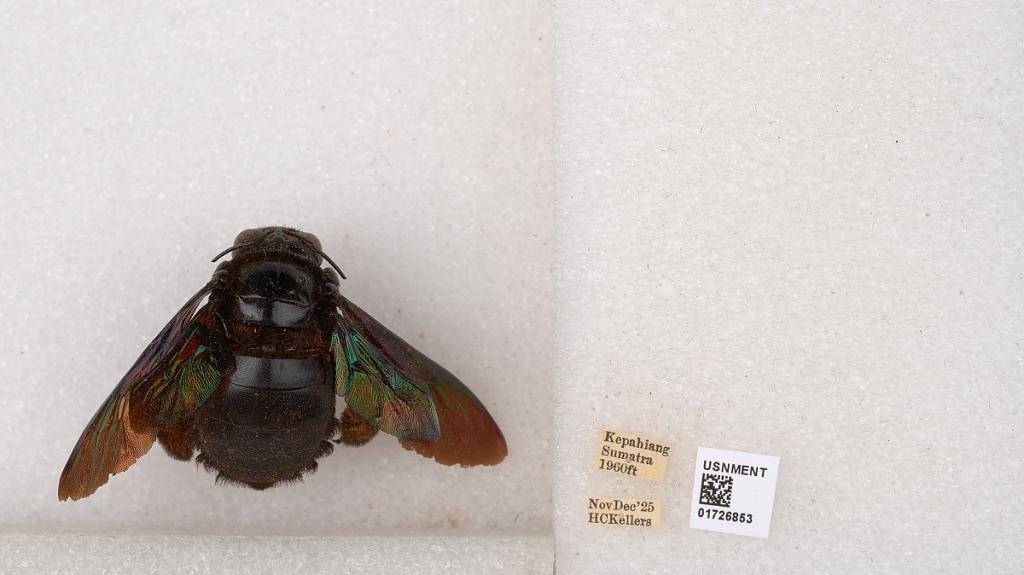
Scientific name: Xylocopa (Mesotrichia) latipes (Drury)
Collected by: H. Kellers
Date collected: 1925-11-1
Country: Indonesia
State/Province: Bengkulu
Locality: Kepahiang